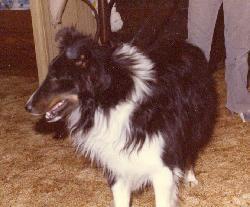
Shetland_sheepdog